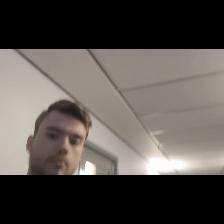
Label: Human